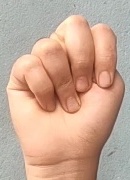
ASL sign: N